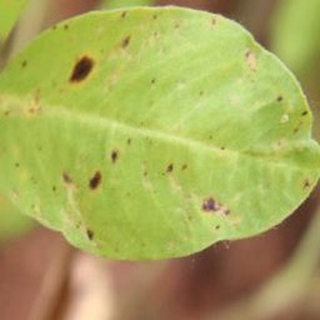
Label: groundnut_late_leaf_spot